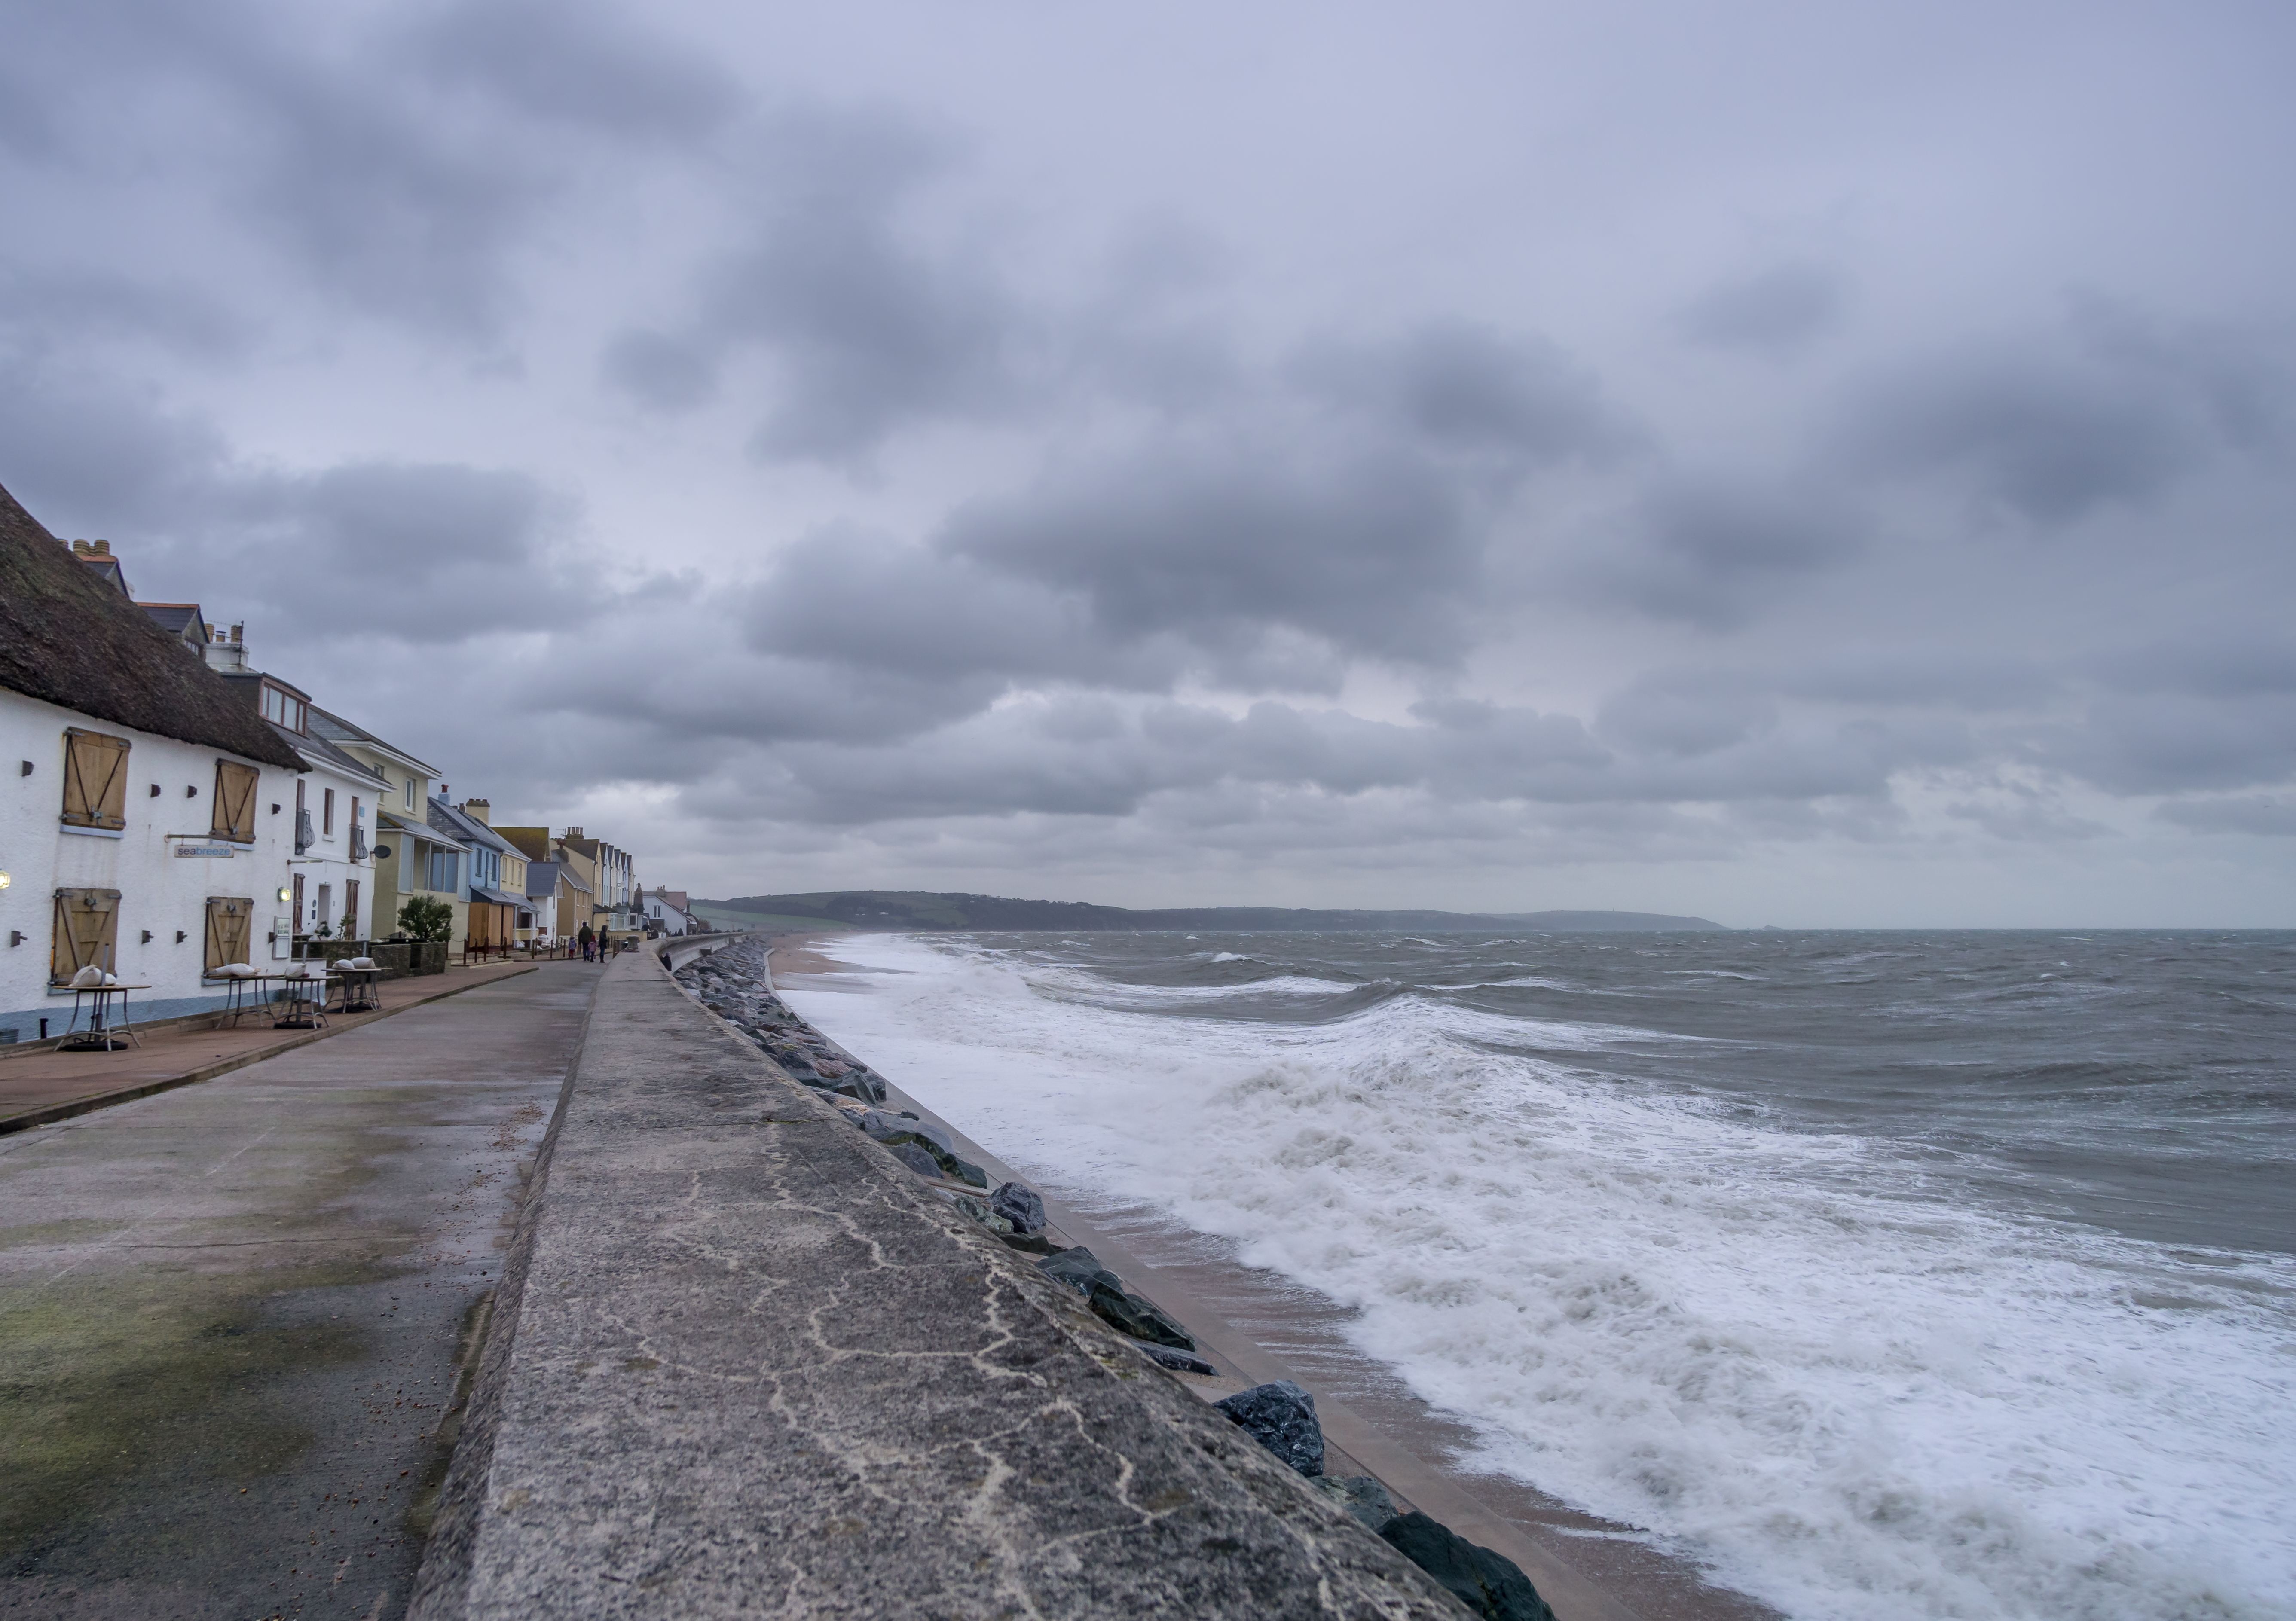
beach, sea, coast, ocean, horizon, cloud, shore, wave, weather, storm, bay, body of water, seas, choppy, 12mm, samyang, sony, breakwater, ilce6000, torcross, wind wave